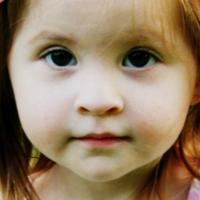
Age group: age 01-10